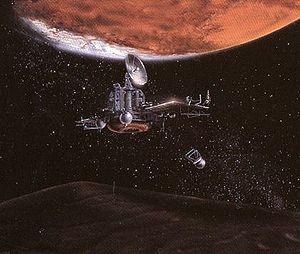
Le programme Phobos était une mission spatiale inhabitée soviétique constituée de deux sondes, lancées en 1988, dédiées principalement à l'étude de la planète Mars et de ses deux lunes, Phobos et Déimos. Souffrant d'anomalies critiques, les deux sondes finirent par perdre contact avec la Terre. Seule Phobos 2 réussit à se mettre en orbite autour de Mars et à collecter des données, dont 38 photographies d'une résolution supérieure à 40 mètres.
L’exploration de Mars tient une place particulièrement importante dans les programmes scientifiques d'exploration du système solaire des principales puissances spatiales. En 2016, plus de quarante sondes, orbiteurs et atterrisseurs ont été envoyés vers Mars depuis le début des années 1960. Cet intérêt pour Mars répond à plusieurs motivations. Mars constitue d'abord une destination proche ce qui permet d'y envoyer relativement facilement des engins spatiaux. Par ailleurs, contrairement aux autres planètes du Système solaire, Mars a sans aucun doute connu par le passé des conditions assez proches de celles régnant sur Terre qui ont pu, mais cela reste à confirmer, permettre l'apparition de la vie. Depuis l'invention du télescope, cette planète de type terrestre intrigue les scientifiques comme le grand public. Mais le premier survol de Mars par la sonde américaine Mariner 4 dévoile une planète beaucoup moins accueillante que prévu dotée d'une atmosphère très ténue, sans champ magnétique pour la protéger des rayonnements stérilisants et comportant une surface d'apparence lunaire très ancienne.